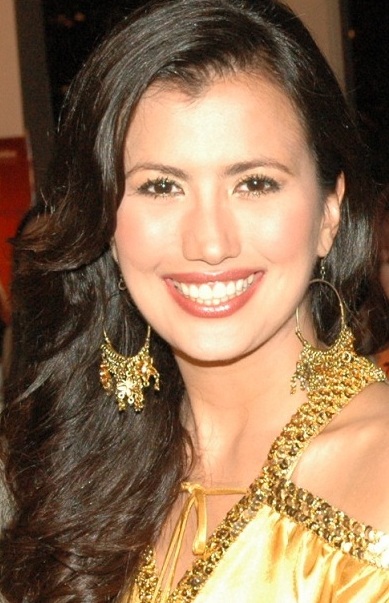
วรรัตน์ สุวรรณรัตน์

| name = วรรัตน์ สุวรรณรัตน์
| image = Emma Masterson pic.jpg
| caption = วรรัตน์ สุวรรณรัตน์
| nickname = เอ็มม่า
| birthplace = กรุงเทพมหานคร
| ค่าย = ช่อง 7 (2542 - 2547) 2554-ปัจจุบัน
| occupation = นักแสดง นางแบบ
| notable role = อังกอร์ จาก อังกอร์ (ละครโทรทัศน์)|อังกอร์ อนัณยตา จาก นางมาร
| ตุ๊กตาทอง =
| สุพรรณหงส์ =
| ชมรมวิจารณ์บันเทิง =
| โทรทัศน์ ทอง คำ =
ดร. วรรัตน์ สุวรรณรัตน์  หรือ เอ็มม่า รองอันดับ 1 นางสาวไทย ปี 2540 และ มิสเอเชียแปซิฟิกอินเตอร์เนชันแนล|มิสเอเชียแปซิฟิก ปี 1997 เป็น นักแสดง นางแบบ ลูกครึ่ง ชาวไทยเชื้อสายไอริช|ไทย-ไอริช และอดีตพิธีกร ผู้หญิงถึงผู้หญิงสวย จำได้ไหม? เอ็มม่า วรรัตน์ นางเอกอังกอร์ สวยเป๊ะเหมือนเดิม
== ประวัติ ==
เอ็มม่า จบการศึกษา เกียรตินิยมเหรียญทอง จากคณะบริหารธุรกิจ มหาวิทยาลัยอัสสัมชัญ ปริญญาโท ศิลปศาสตร์ ยุโรปศึกษา จาก จุฬาลงกรณ์มหาวิทยาลัย ด้วย (เกรดเฉลี่ย 3.92) และปริญญาโทสาขาปรัชญาจาก มหาวิทยาลัยเคมบริดจ์ สหราชอาณาจักร เกียรตินิยม และ ปริญญาเอกทางรัฐศาสตร์ที่ มหาวิทยาลัยไฟรบวร์ก สหพันธ์สาธารณรัฐเยอรมนี
== ประวัติการประกวด ==
เอ็มม่าได้ตำแหน่งมิสไทยแลนด์ยูเคคนแรก จากการเข้าประกวดมิสไทยแลนด์ยูเคประจำปี พ.ศ. 2539 จัดขึ้นเป็นครั้งแรกในปี พ.ศ. 2539 ณ กรุงลอนดอน ประเทศอังกฤษ เข้าประกวดนางสาวไทยในปี พ.ศ 2540 จัดการประกวดที่ ห้องบางกอกคอนเวนชั่น เซ็นเตอร์ เซ็นทรัลลาดพร้าว ได้ตำแหน่งรองนางสาวไทยอันดับ 1 พร้อมรางวัลพิเศษ ขวัญใจผู้ชม จากคะแนนโหวตผู้ชมทางบ้าน หลังจากนั้นเป็นตัวแทนประเทศไทยเข้าร่วมประกวด มิสเอเชียแปซิฟิกอินเตอร์เนชันแนล|มิสเอเชียแปซิฟิก 1997 และได้ตำแหน่ง มิสเอเชียแปซิฟิกอินเตอร์เนชันแนล|มิสเอเชียแปซิฟิก 1997 ในการประกวดที่เมืองดาวาว ประเทศฟิลิปปินส์ ได้รางวัลพิเศษ นางงามยิ้มสวย
=== ผลงานละคร ===
== อ้างอิง ==
หมวดหมู่:นักแสดงชาวไทย
หมวดหมู่:ชาวไทยเชื้อสายไอริช
หมวดหมู่:บุคคลจากคณะบริหารธุรกิจ มหาวิทยาลัยอัสสัมชัญ
หมวดหมู่:นิสิตเก่าบัณฑิตวิทยาลัย จุฬาลงกรณ์มหาวิทยาลัย
หมวดหมู่:ศิษย์เก่าจากมหาวิทยาลัยเคมบริดจ์
หมวดหมู่:ศิษย์เก่าจากมหาวิทยาลัยไฟรบวร์ค
หมวดหมู่:นางงามไทย